Antonio del Pollaiuolo

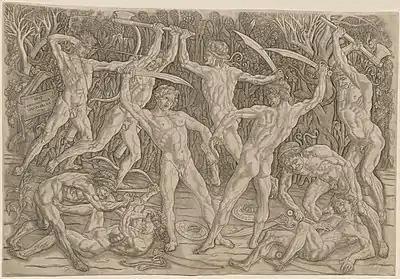
"Battle of the Nude Men" (1470s?) – Engraving, 42,8 × 61,8 cm

By 1459, Antonio had his own workshop, as a goldsmith and painter, with his practice in sculpture and engraving developing later. In 1464, he signed a lease for well-located premises, on the Via Vaccherrechia opposite the Palazzo Vecchio. They had been previously used by another goldsmith, and so were arranged appropriately; the lease was periodically renewed up to 1493. In the following years apprentices were taken on.